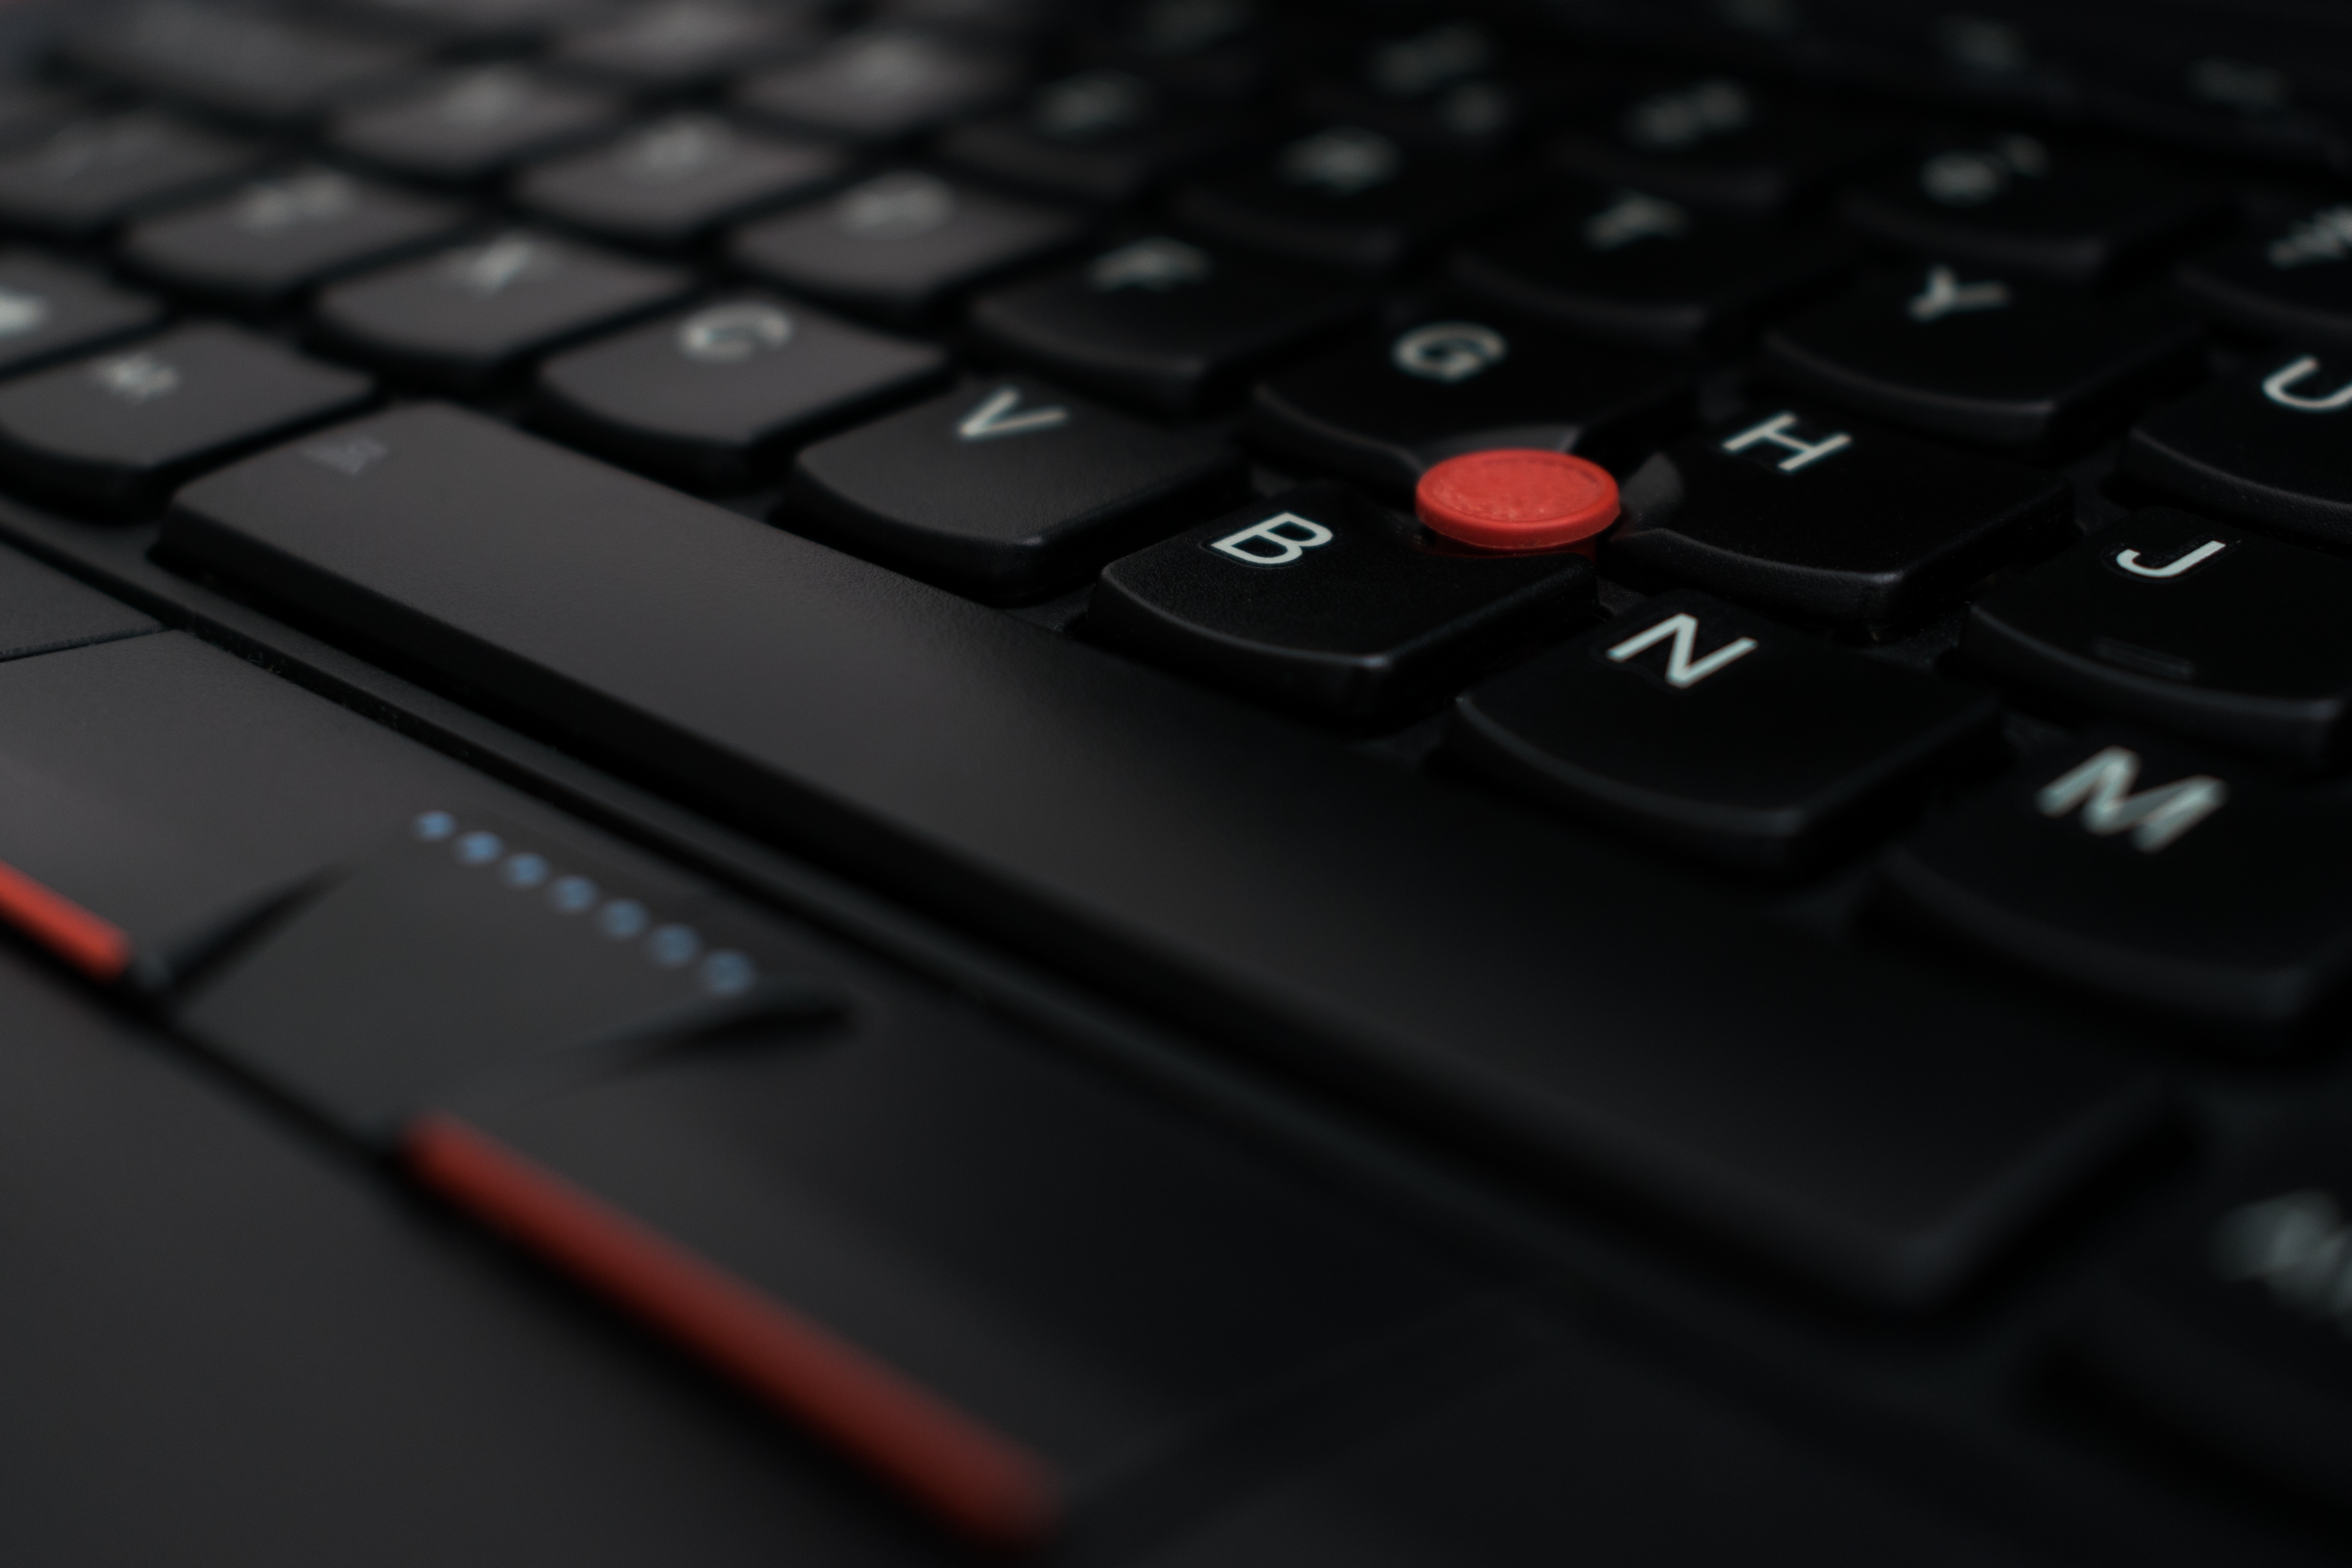
laptop, notebook, computer, work, keyboard, technology, key, office, island, black, closeup, modern, device, button, close up, keys, digital, pc, lenovo, multimedia, workplace, computer keyboard, trackpoint, nub, electronic device, computer hardware, musical keyboard, electronic keyboard, red dot, thinkpad, chiclet